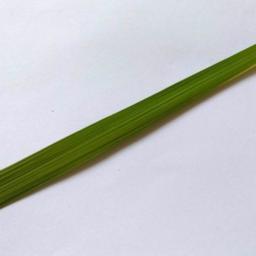
Label: Rice___Healthy